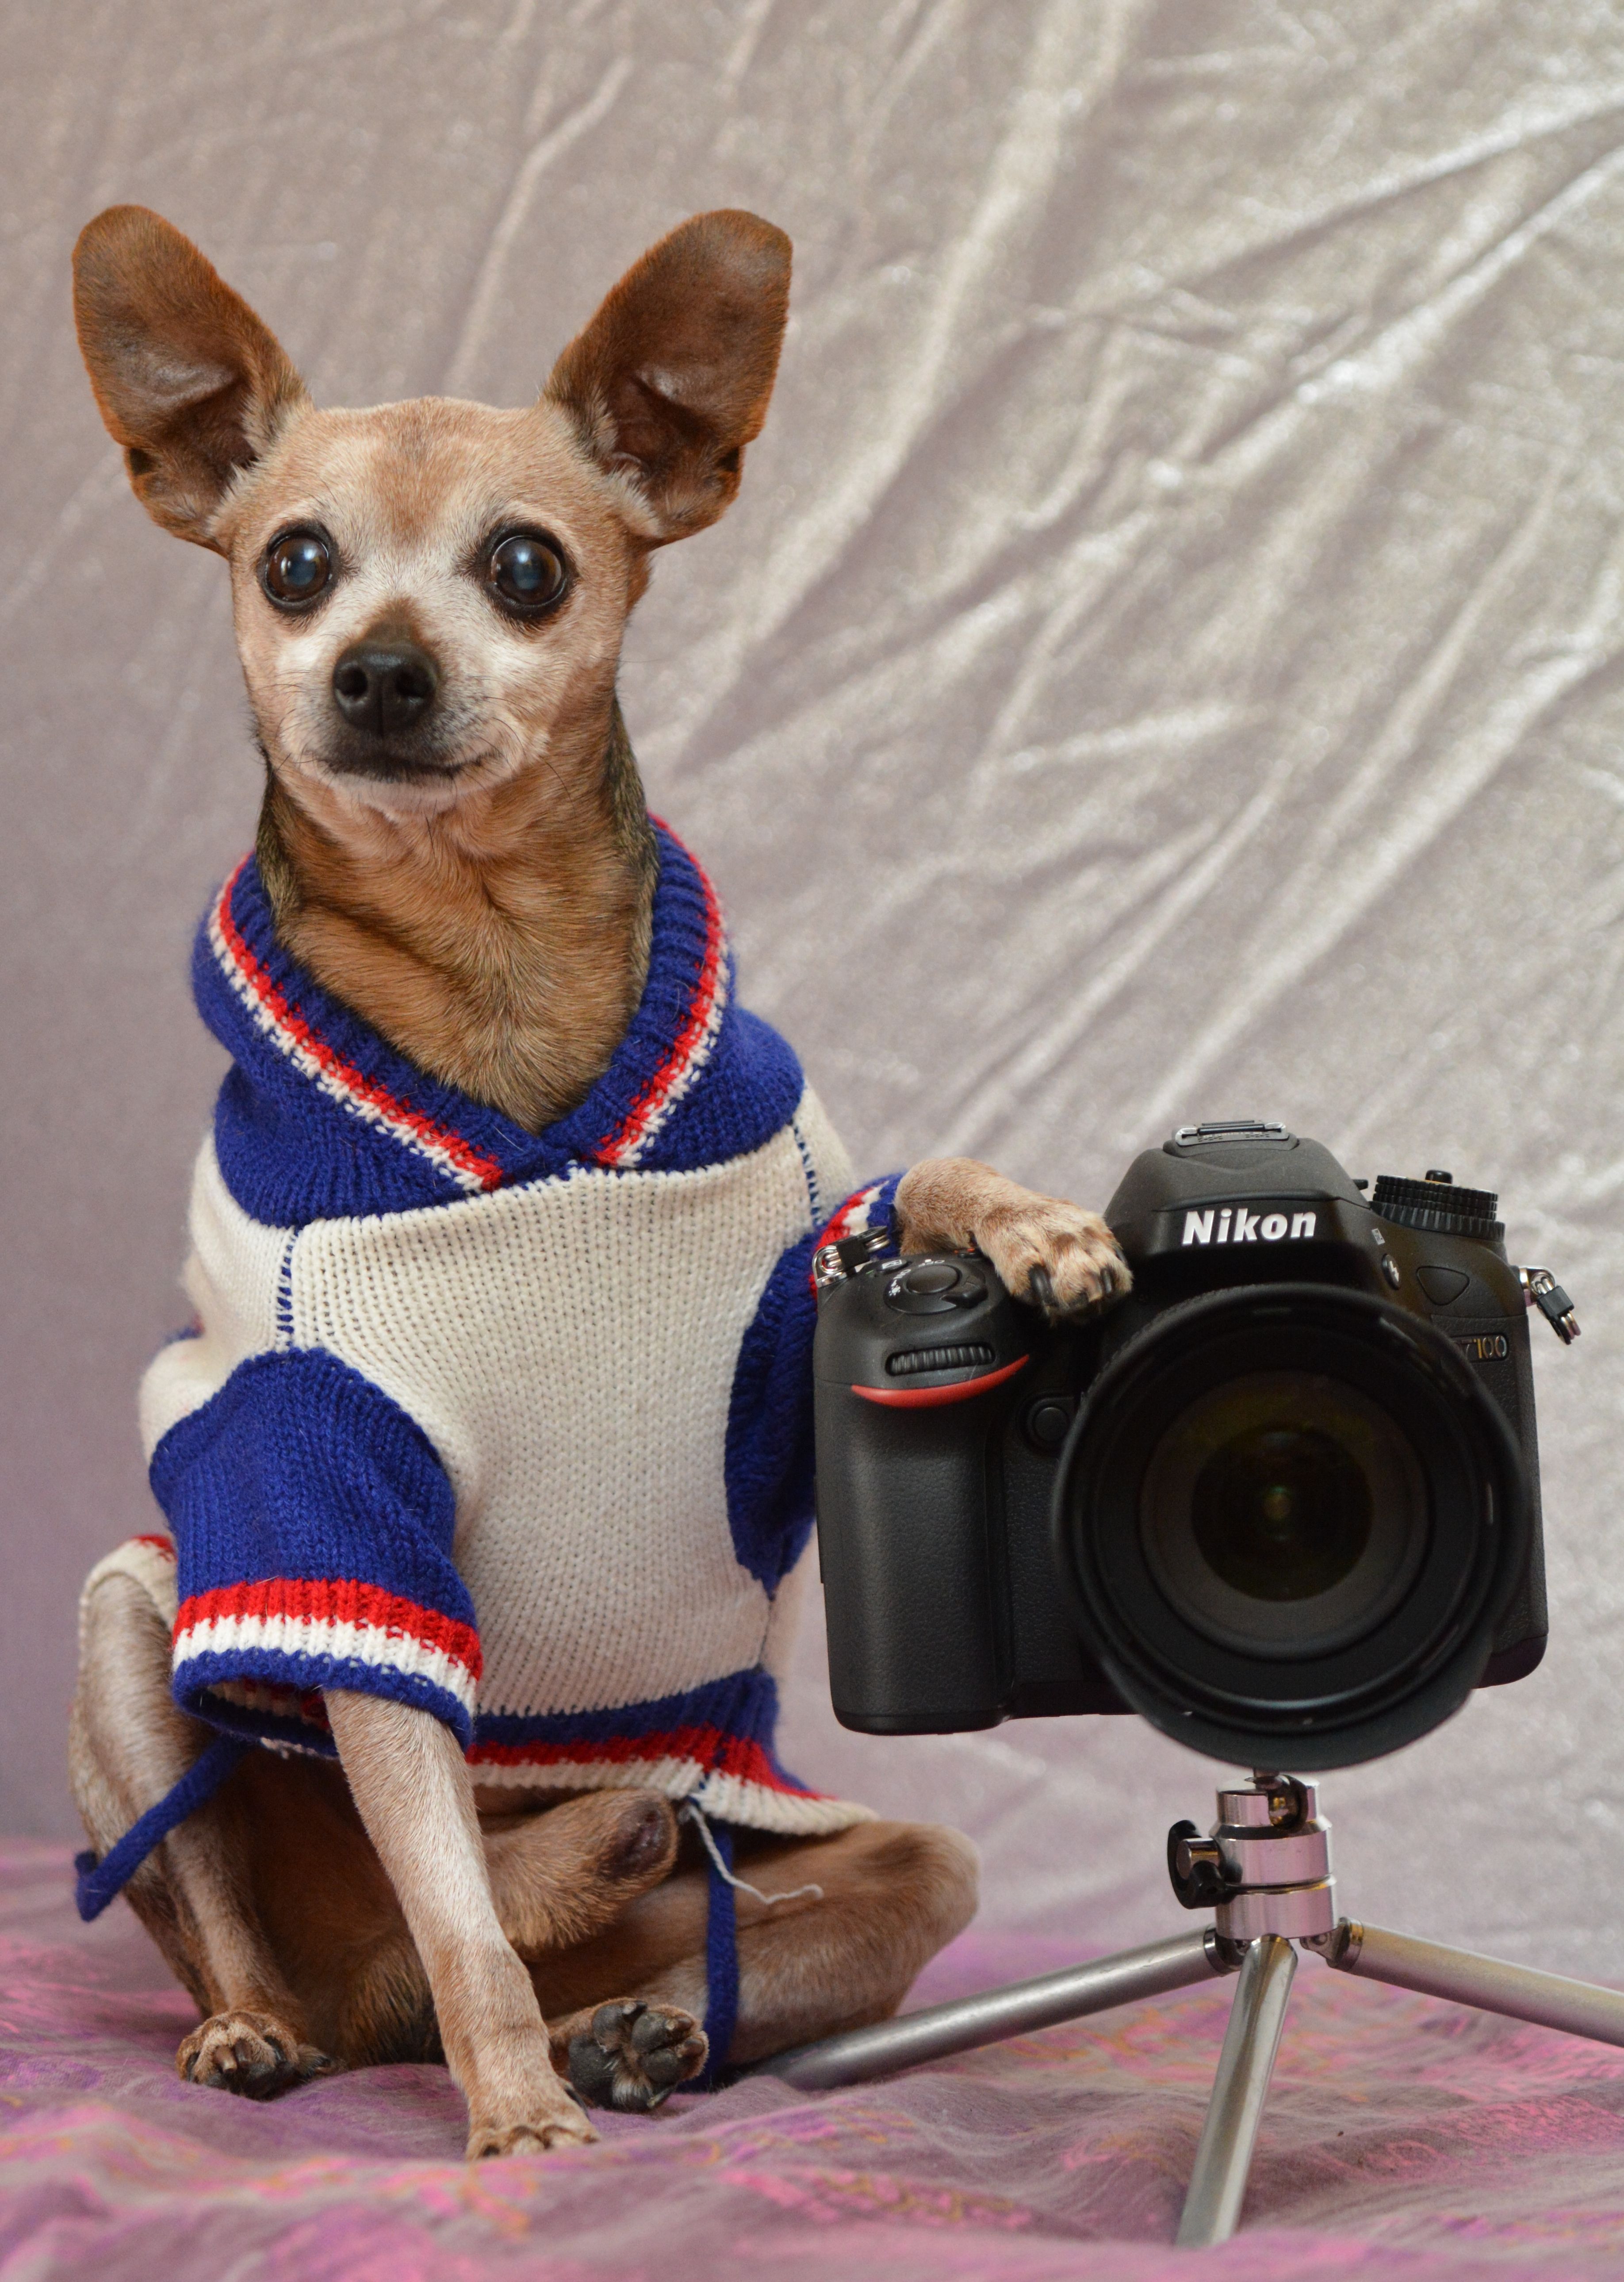
photographer, dog, photo, pet, mammal, chihuahua, dog like mammal